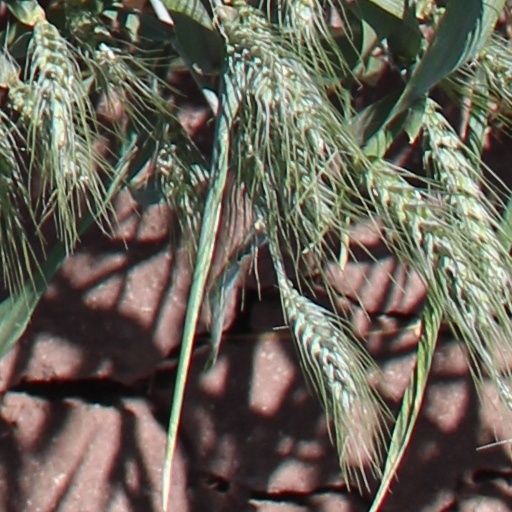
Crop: wheat